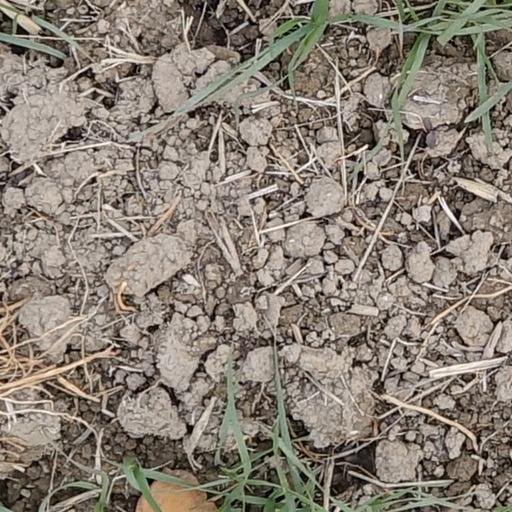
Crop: wheat